Farmhouses of Brugherio

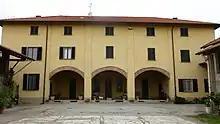
Modesta

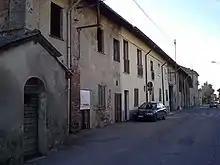
Moia

In the eighteenth century "Cassina della Moglia" was included in the feud of Durini of Monza. The property then passed to the counts Andreani-Sormani, in the municipality of Moncucco. Since 1866 it is part of the territory of Brugherio and it is located in the north, on the border with Monza. It seems that its name derives from the surname of a family of pharmacists, who had lived there since the sixteenth century.